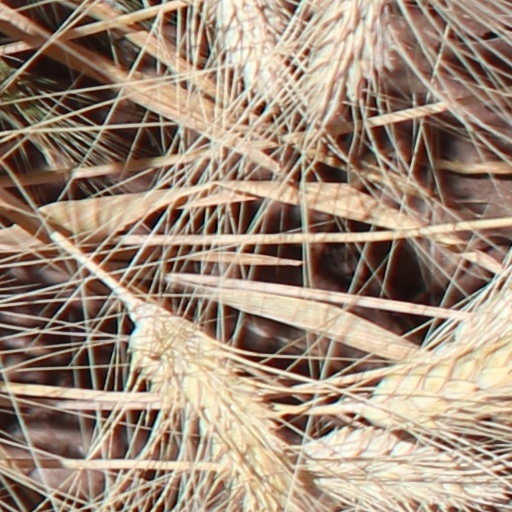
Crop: wheat